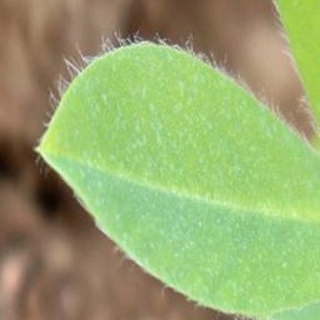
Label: healthy_groundnut